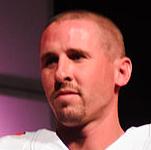
Age: 28